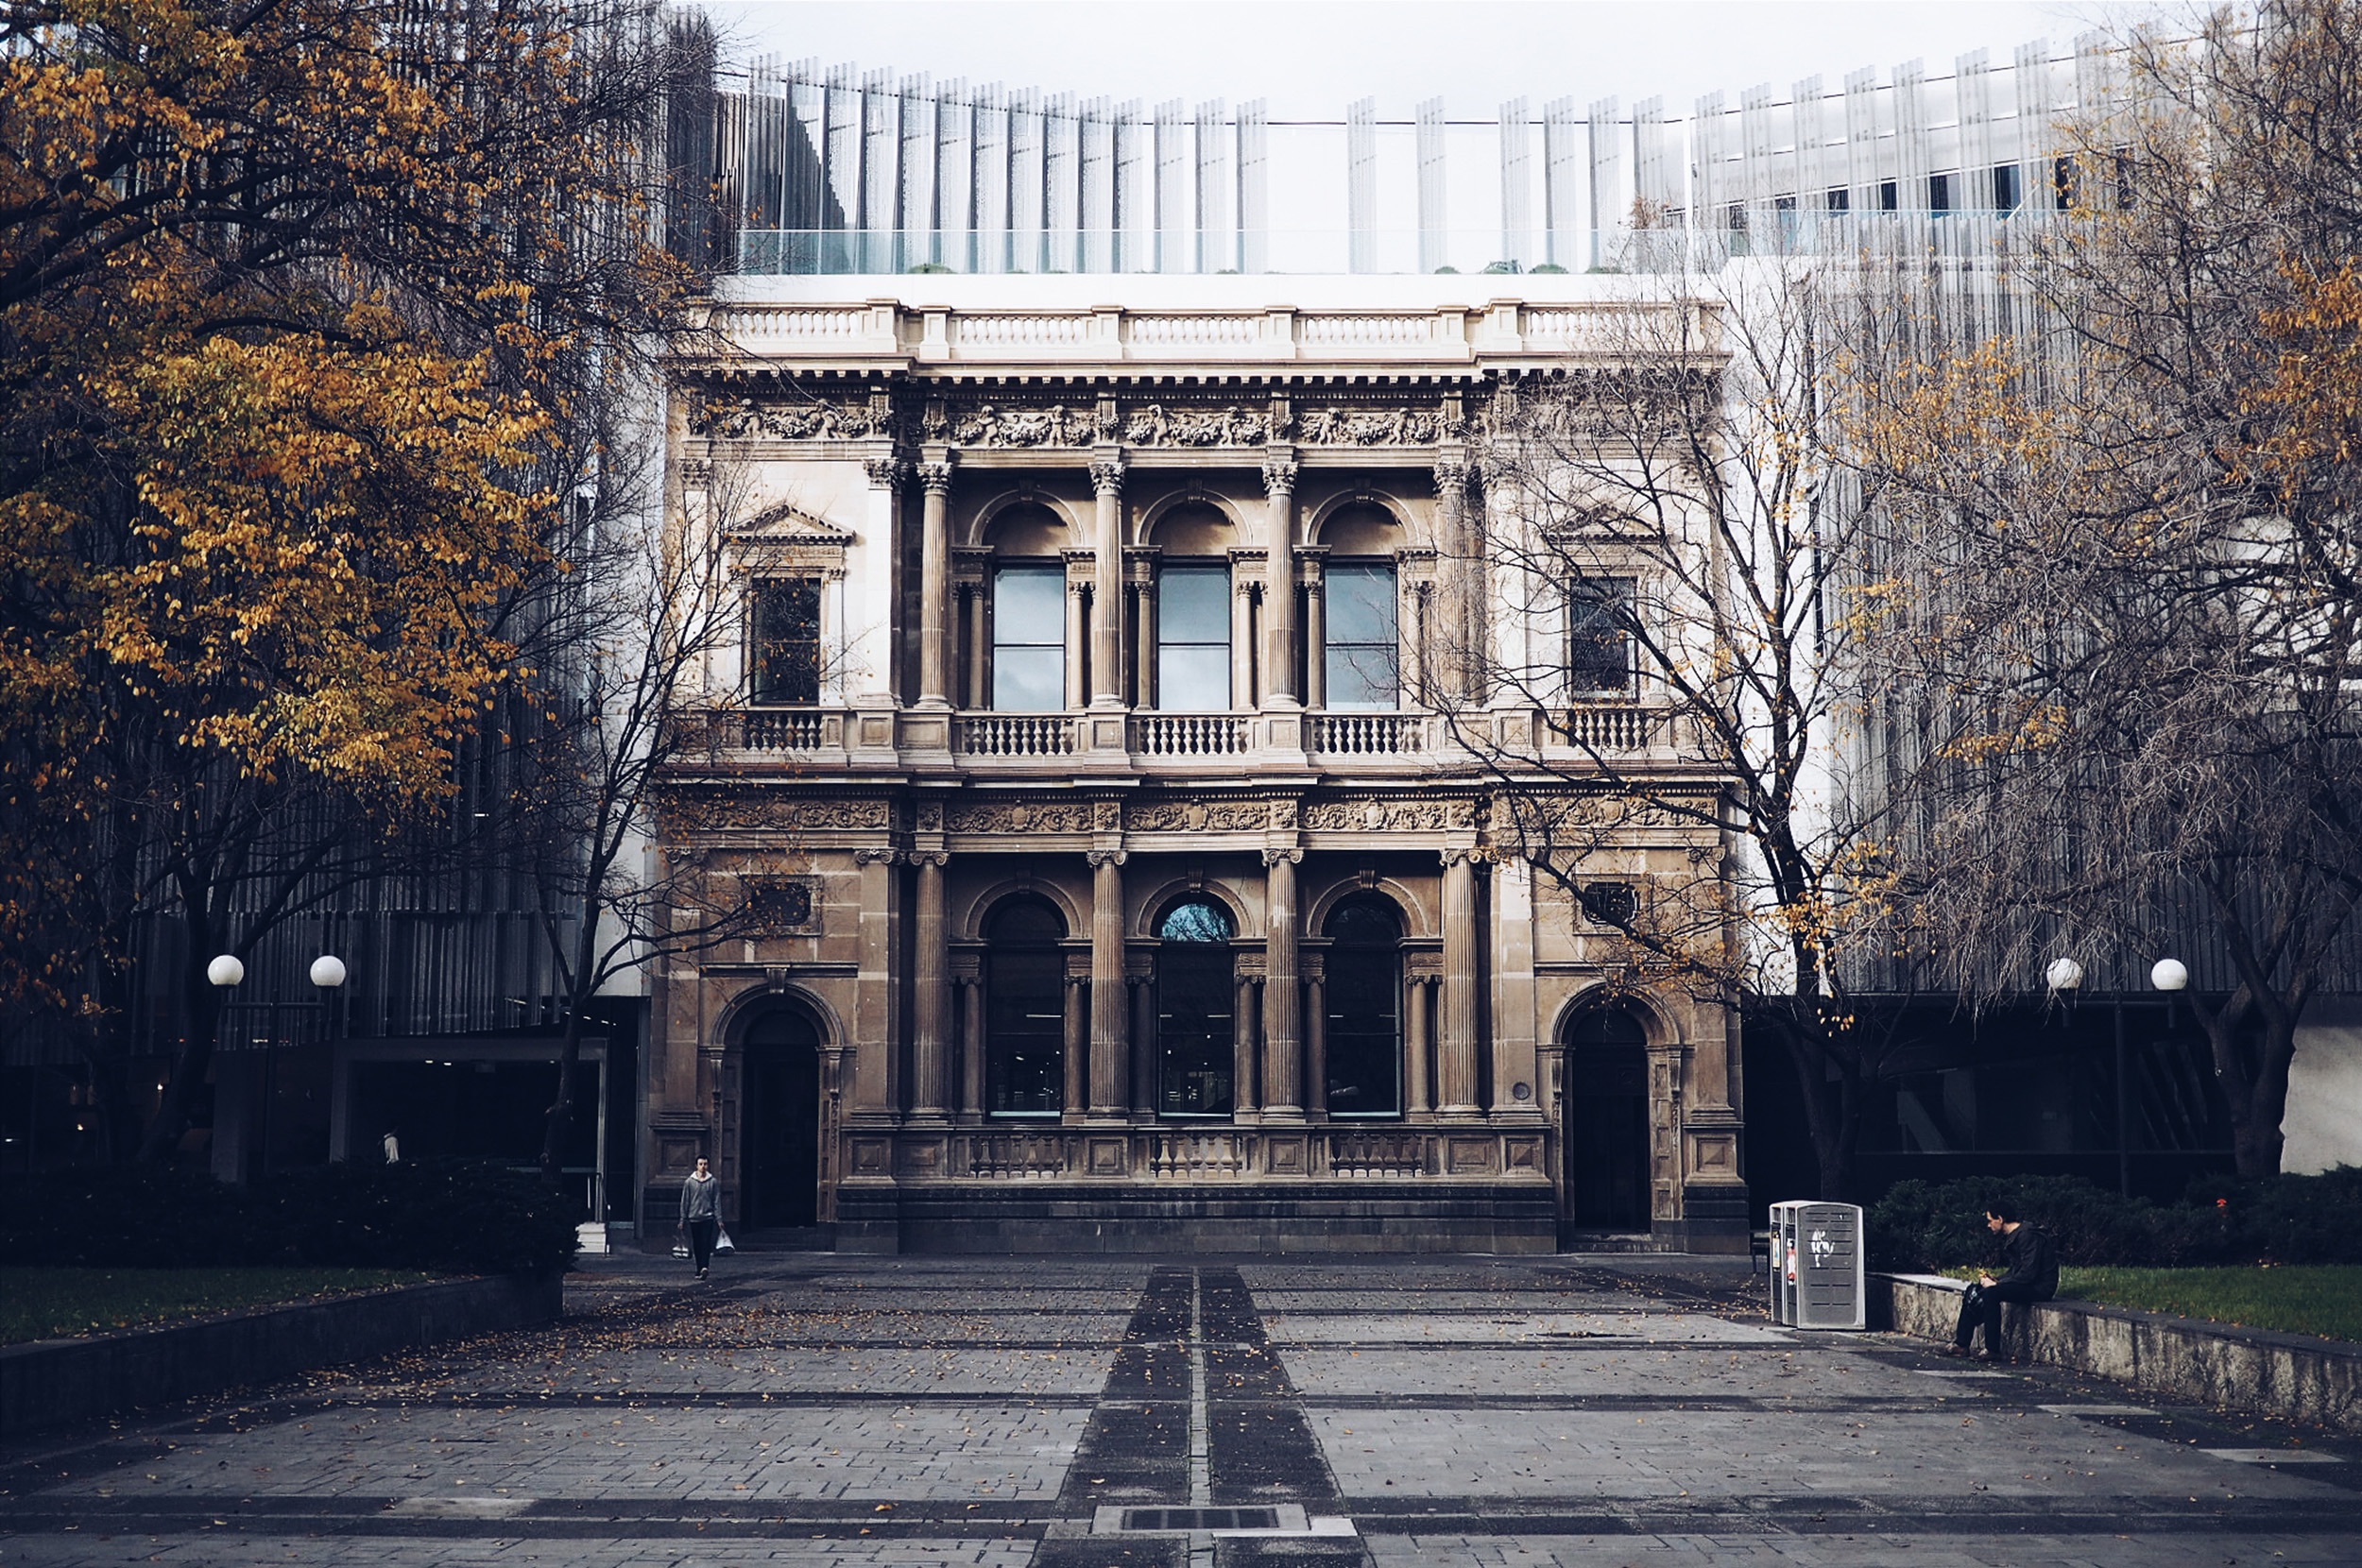
tree, architecture, house, window, building, palace, urban, landmark, facade, estate, urban area, ancient history